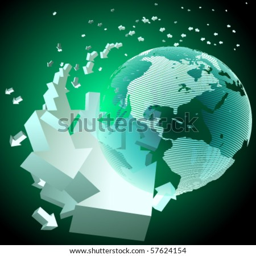
a cloud of moving arrows around the globe